Caryatid

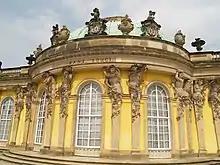
Late Baroque caryatid and atlantid hemi-figures at Sanssouci, Frederick the Great's summer palace at Potsdam

Some of the earliest known examples were found in the treasuries of Delphi, including that of Siphnos, dating to the 6th century BC. However, their use as supports in the form of women can be traced back even earlier, to ritual basins, ivory mirror handles from Phoenicia, and draped figures from archaic Greece.